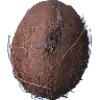
Label: cocos